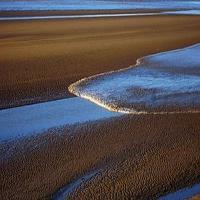
Weather: sun or clear